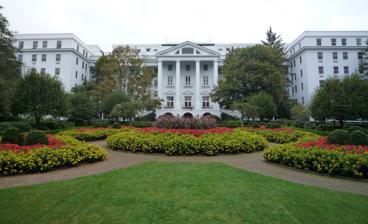
Building: Project Greek Island
Country: United States of America
Year built: 1962
United States government continuity program in West Virginia Project Greek Island The North Entrance of The Greenbrier in White Sulphur Springs, West Virginia. Type Government continuity program Location The Greenbrier hotel, White Sulphur Springs, West Virginia 37°47′4.4″N 80°18′31.9″W / 37.784556°N 80.308861°W / 37.784556; -80.308861 Outcome Decommissioned Show map of West Virginia Show map of the United States Project Greek Island (previously code-named "Project Casper" ) was a United States government continuity program located at the Greenbrier hotel in West Virginia. The facility was decommissioned in 1992 after the program was exposed by The Washington Post . It is now known as the Greenbrier Bunker . Construction The bunker is located underneath the West Virginia Wing inside this hill In the late 1950s, the United States government approached The Greenbrier resort and sought its assistance in creating a secret emergency relocation center to house the United States Congress due to the Cuban revolution and soon after the Cuban Missile Crisis . The classified, underground facility was built at the same time as the West Virginia Wing, an above-ground addition to the hotel, from 1959 to 1962. For 30 years, The Greenbrier owners maintained an agreement with the federal government that, in the event of an international crisis, the entire resort property would be converted to government use, specifically as the emergency location for the legislative branch. The project used a cut-and-cover style construction method for the creation of the bunker, where material, known as spoil, is removed from the surface and carried away from the site to create a space in which the bunker is constructed. In the case of the Project Greek Island Bunker, the spoil was used in the expansion of a 9-hole golf course and as fill material in a runway extension project at the local municipal airfield. This prevented detection of the project. Facilities Entrance from the Colonial Hall. Notice the bunker wall thickness from the blast door hinges to the inner door. The underground facility contained a dormitory, kitchen, hospital, and a broadcast center for members of Congress. The broadcast center had changeable seasonal backdrops to allow it to appear as if members of Congress were broadcasting from Washington, D.C. A 100-foot (30 m) radio tower was installed 4.5 miles (7.2 km) away for these broadcasts. The largest room is "The Exhibit Hall", 89 by 186 feet (27 by 57 m) beneath a ceiling nearly 20 feet (6.1 m) high and supported by 18 support columns. Adjoining it are two smaller auditoriums, one seating about 470 people, big enough to host the 435-member House of Representatives, and the smaller with a seating capacity of about 130, suitable as a temporary Senate chamber. The Exhibit Hall itself could be used for joint sessions of Congress. The facility had a six-month supply of food, periodically refreshed. What was used by Greenbrier guests for business meetings was actually a disguised work area for members of Congress, complete with four hidden blast doors. Two of the doors were large enough to allow vehicles to enter. One weighed more than 28 short tons (25 t) and measured 12 feet 3 inches (3.73 m) wide and 15 feet (4.6 m) high. Another weighed more than 20 short tons (18 t). The doors were 19.5 inches (50 cm) thick. The two-foot-thick (0.61 m) walls of the bunker were made of reinforced concrete . Maintenance The center was maintained by government workers posing as hotel employees, and operated under a dummy company named Forsythe Associates, based in Arlington, Virginia. The company's on-site employees maintained that their purpose was to maintain the hotel's 1100 televisions. The company's first manager was John Londis, a former cryptographic expert with the Army Signal Corps . He had a top-secret security clearance and was stationed at the Pentagon. Many of these same workers were later employed by the hotel and, for a time, gave guided tours. The complex is still maintained by The Greenbrier, and the facility remains much as it was in 1992, when the secret was revealed in the national press. While almost all of the furnishings were removed following the decommissioning of the bunker, the facility now has similar period furnishings to approximate what the bunker looked like while it was still in operation. Two of the original bunks in the dormitories remain. When this folded false wall is fully extended, it will hide the blast door (on the left behind the false wall). Guests would walk through the double door to enter the Exhibit Hall. The bunker was designed to be incorporated into the public spaces of the hotel so as to not draw attention. Much of the bunker space was visible to the public, but went undetected for years, including The Exhibition Hall in the West Virginia Wing, which differs from other public spaces in the hotel due to large concrete columns present for reinforcing. Adjacent to the entrance of The Exhibition Hall is one of the original blast doors, which can now be seen openly, the original screen that once hid its presence removed. AT&T provided phone service for both The Greenbrier Hotel and the bunker. All calls placed from the bunker were routed through the hotel's switchboard to make it appear as if they originated from the hotel. The communications center in the bunker today contains representatives of three generations of telephone technology that were used. Although the bunker was kept stocked for 30 years, it was never actually used as an emergency location, even during the Cuban Missile Crisis . Decommissioning The bunker's existence was not acknowledged until The Washington Post revealed it in a 1992 story; immediately after the Post story, the government decommissioned the bunker. The facility has since been renovated. It is used as a data storage facility for the private sector . It is once again featured as an attraction in which visitors can tour the now-declassified facilities, now known as the "Greenbrier Bunker". See also Bomb shelter Nuclear warfare Raven Rock Mountain Complex Mount Weather Emergency Operations Center Warrenton Training Center References